Arma Christi

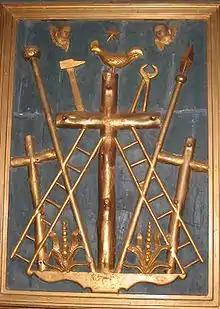
The instruments of the Passion. Left to right: the cross of the penitent thief Dismas, ladder, sponge on reed, hammer, angels, Cross of Christ, cock, star, pincers, ladder, spear, cross of the wicked thief Gestas, and two hyssop plants growing from the ground (Église Saint-Pierre de Collonges-la-Rouge)

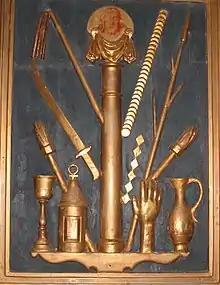
The instruments of the Passion (cont). Left to right: chalice, torch, lantern, sword, flagellum, pillar of flagellation, Veronica's veil, 30 pieces of silver, dice, reed sceptre, hand which struck Christ, torch, pitcher of gall and vinegar

The principal group of the Instruments appear in other contexts as well. The lance and sponge on a stick are held as though they are standards or weapons by the archangels flanking the throne of Christ in a 6th-century mosaic from Ravenna (now in the Bode Museum, Berlin), and are often shown in this way thereafter, especially in scenes of the Last Judgement. In Eastern Orthodox art they are often on or around the Hetoimasia or "empty throne" of judgement. The Crown of Thorns sometimes hangs alone on the cross; it has been suggested that the Celtic cross originated from this motif. The minor Instruments generally did not develop a sufficient ability to be recognised and understood in this way, and appear only in groups.